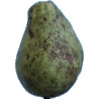
Label: pear_stone